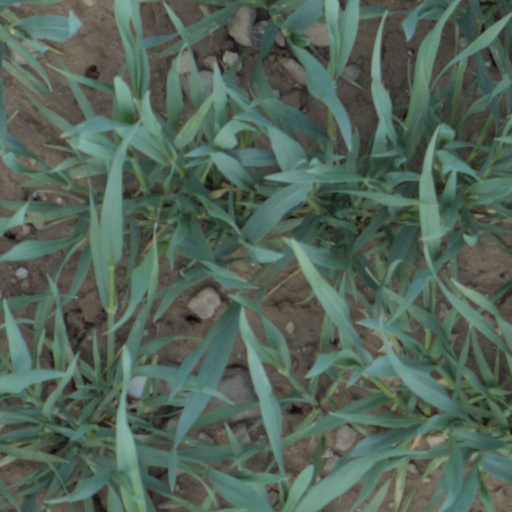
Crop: wheat